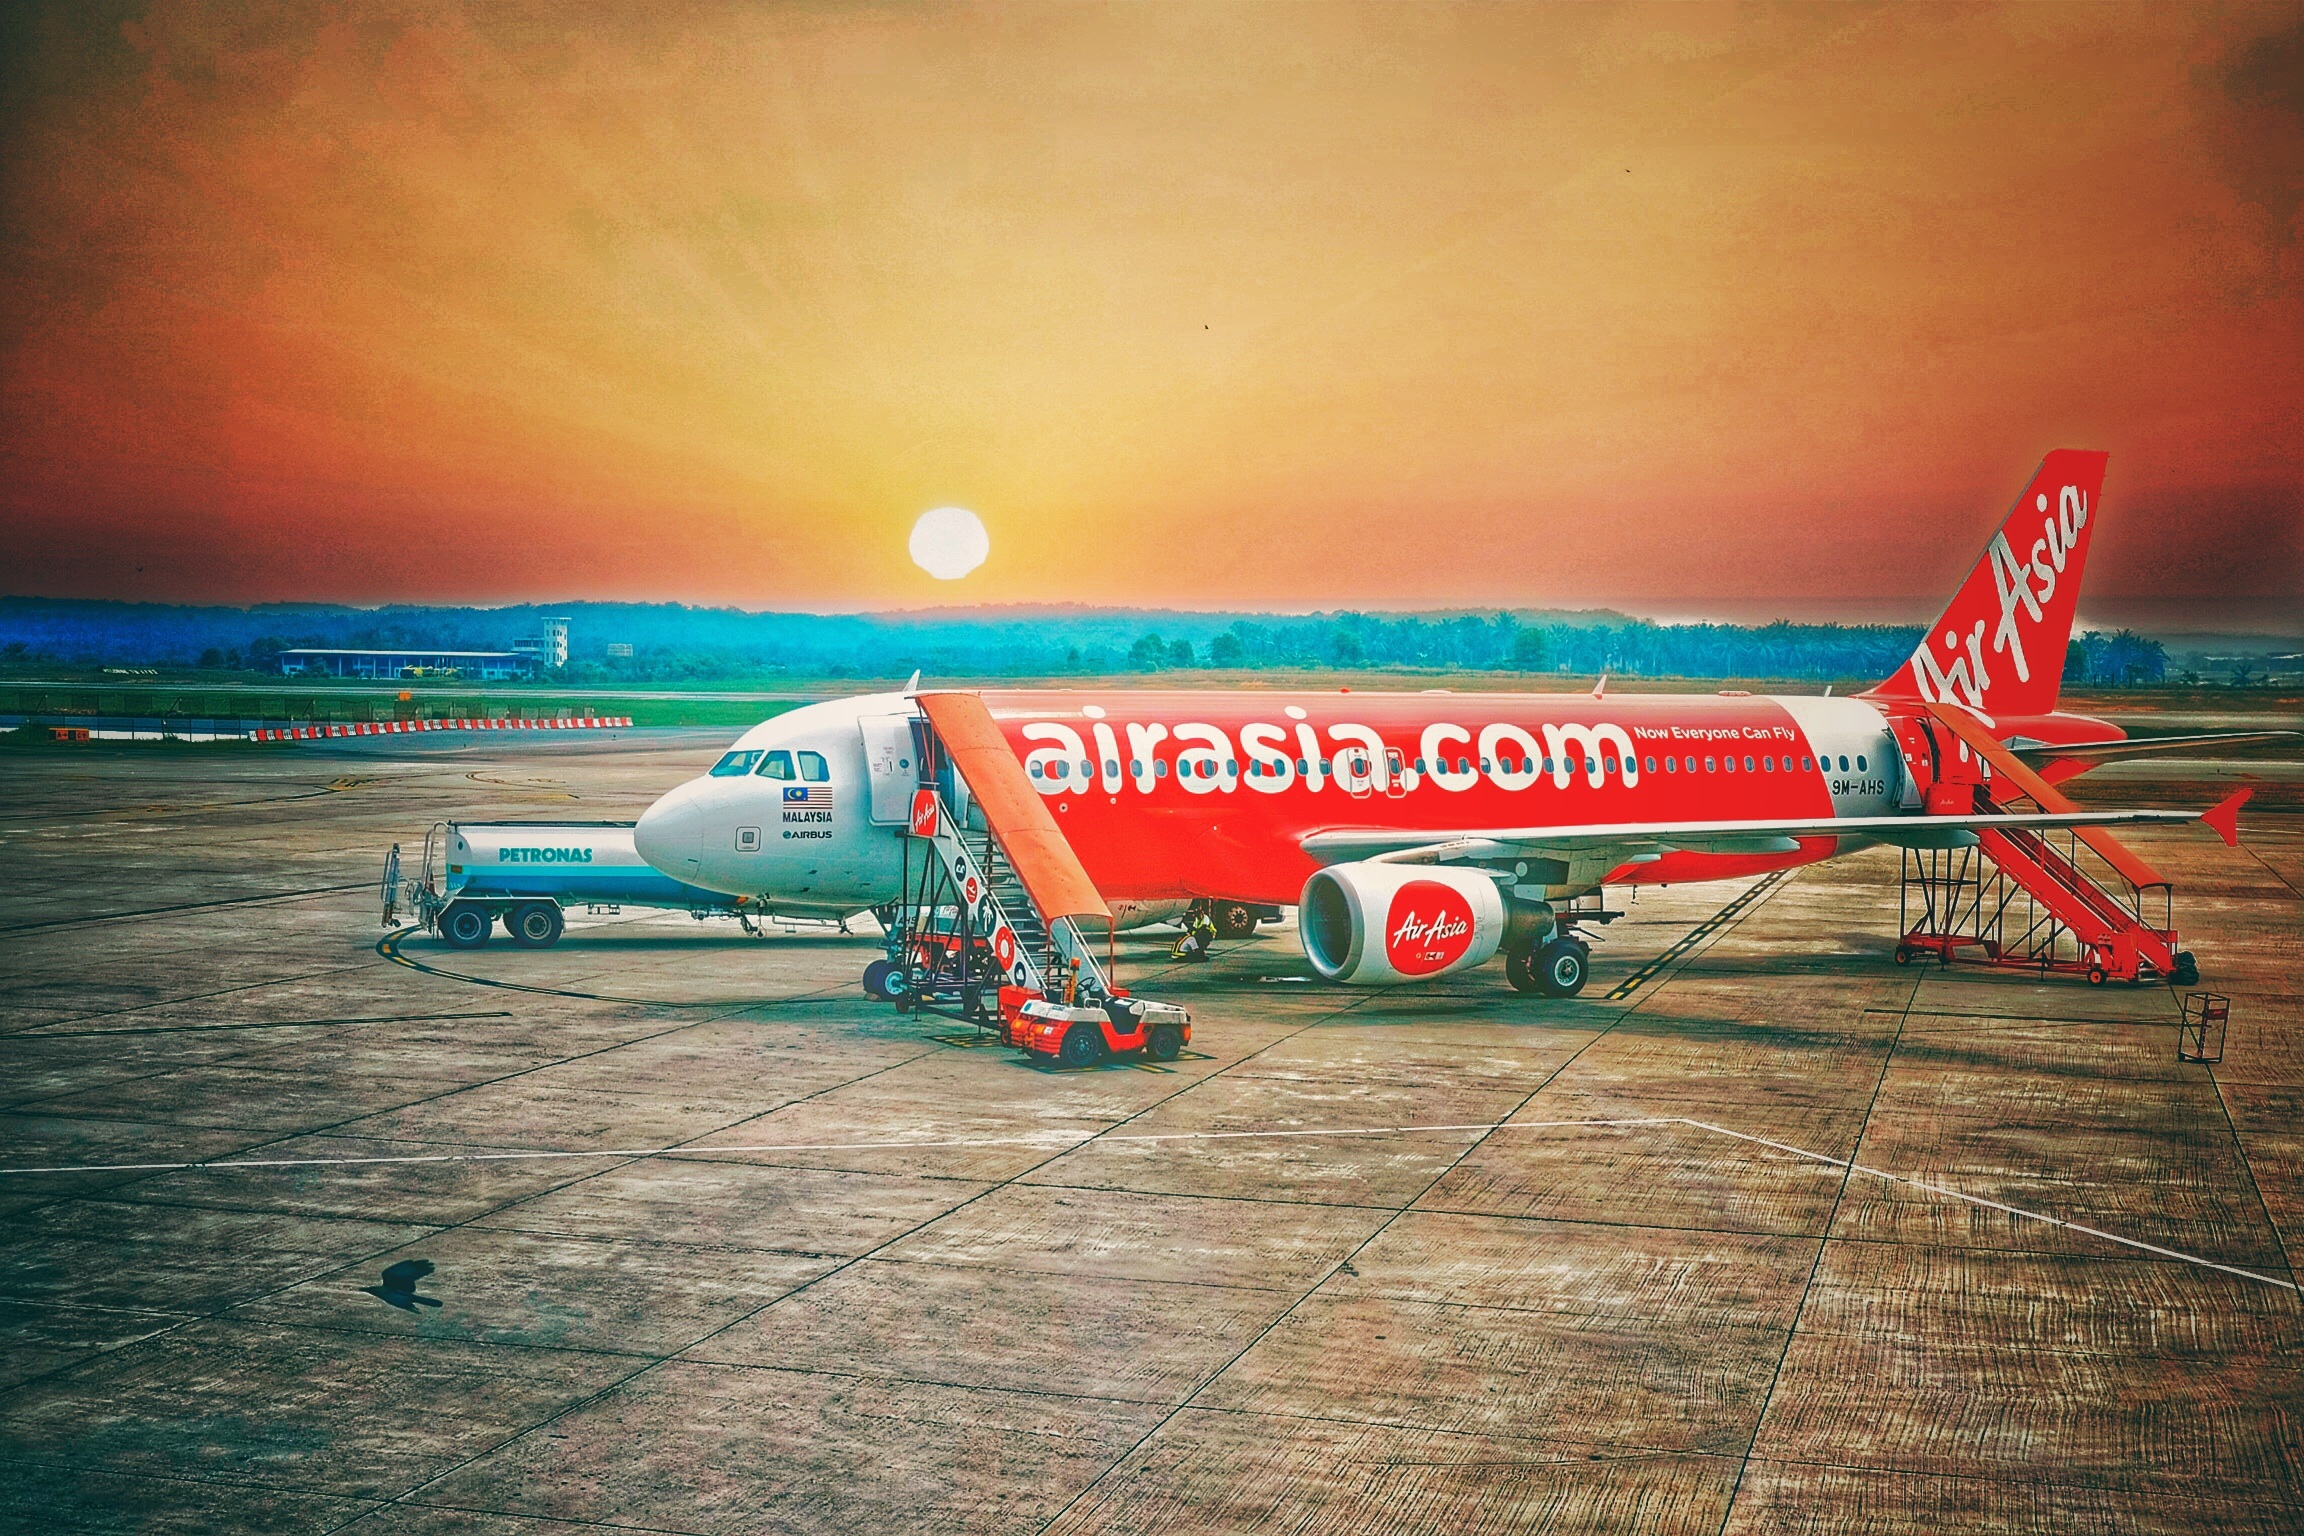
wing, airplane, aircraft, vehicle, airline, aviation, flight, airliner, boeing, jet aircraft, boeing 777, boeing 767, boeing 737, atmosphere of earth, wide body aircraft, narrow body aircraft